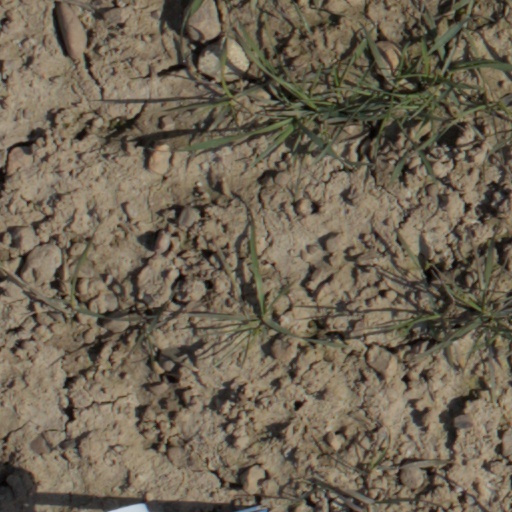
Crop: wheat